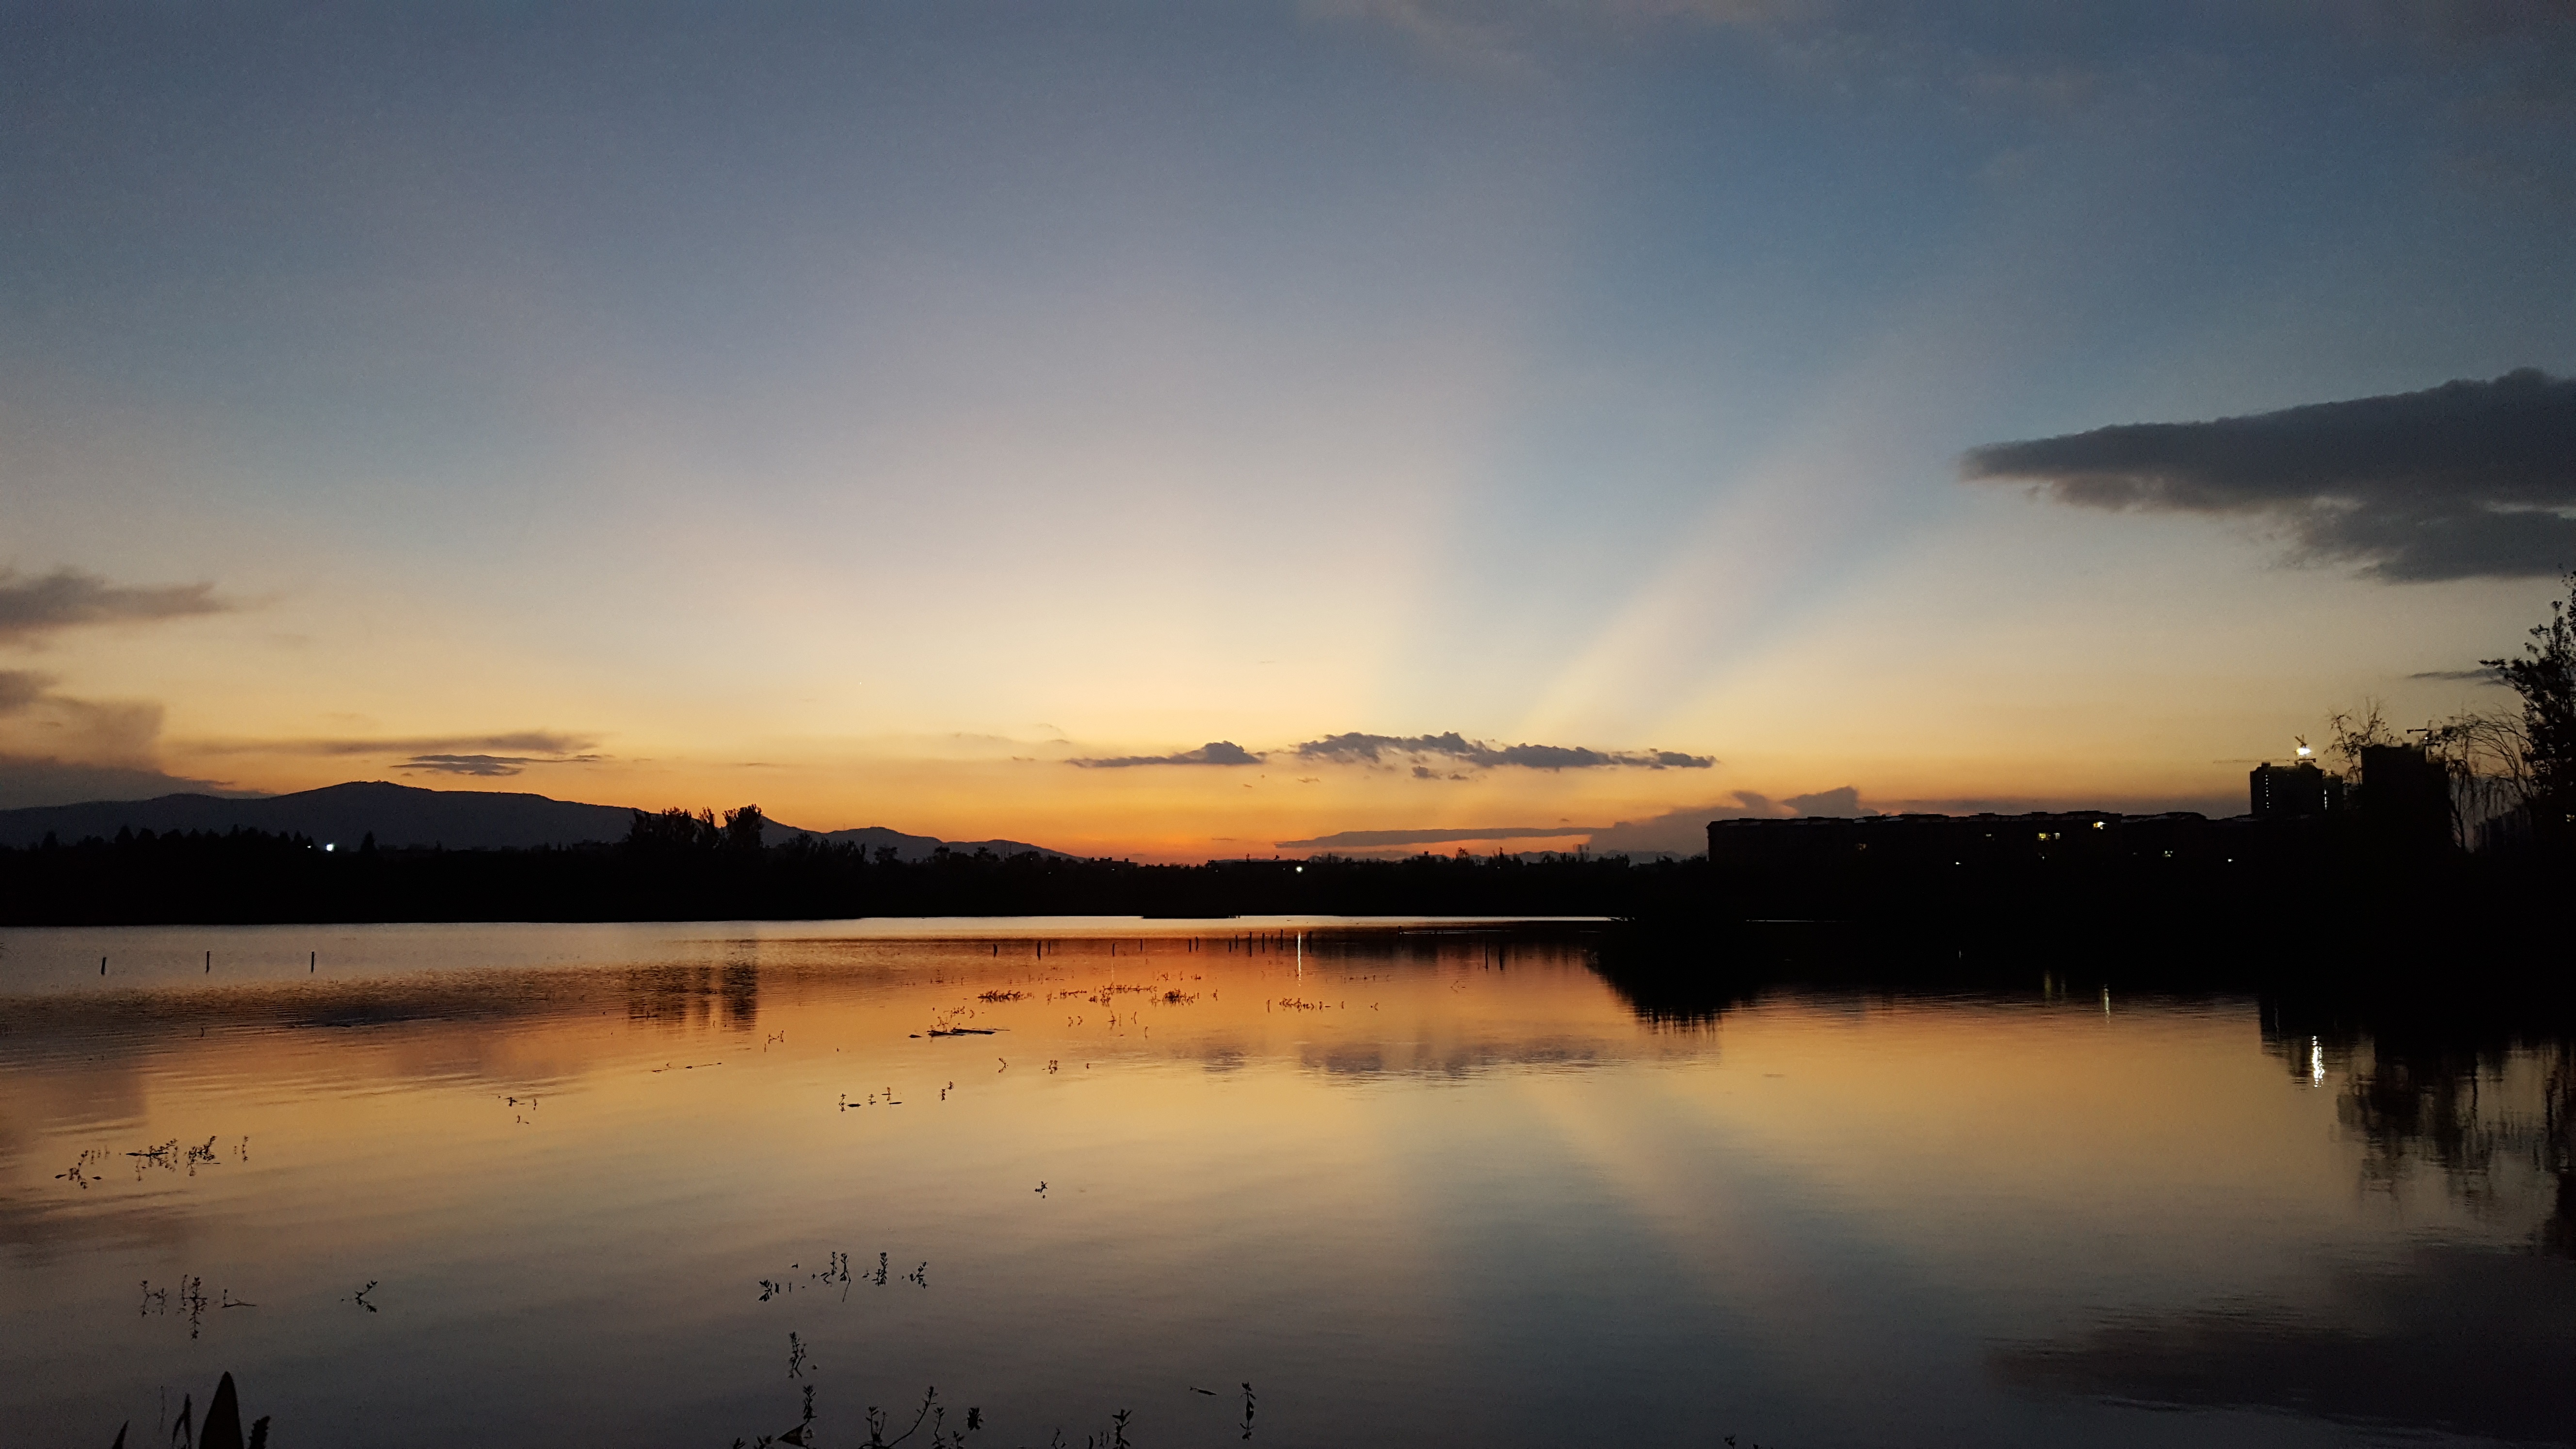
sea, nature, horizon, light, cloud, sky, sun, sunrise, sunset, sunlight, morning, lake, dawn, atmosphere, river, dusk, evening, reflection, park, reservoir, loch, afterglow, atmospheric phenomenon